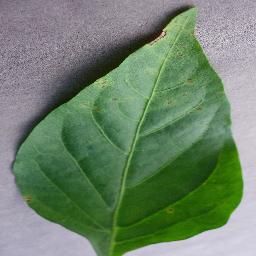
Label: Pepper,_bell___healthy